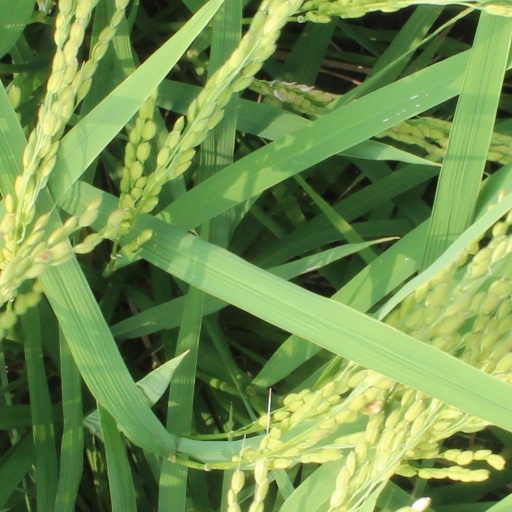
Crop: rice